Björn Weikl

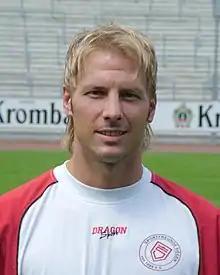
Weikl in 2004

Björn Weikl (born 9 February 1977) is a German former professional footballer who played as a defender.